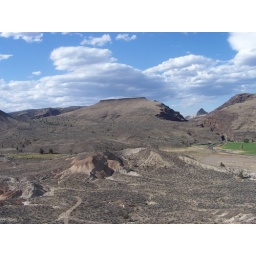
River and highway surge through narrow gash in rock formation